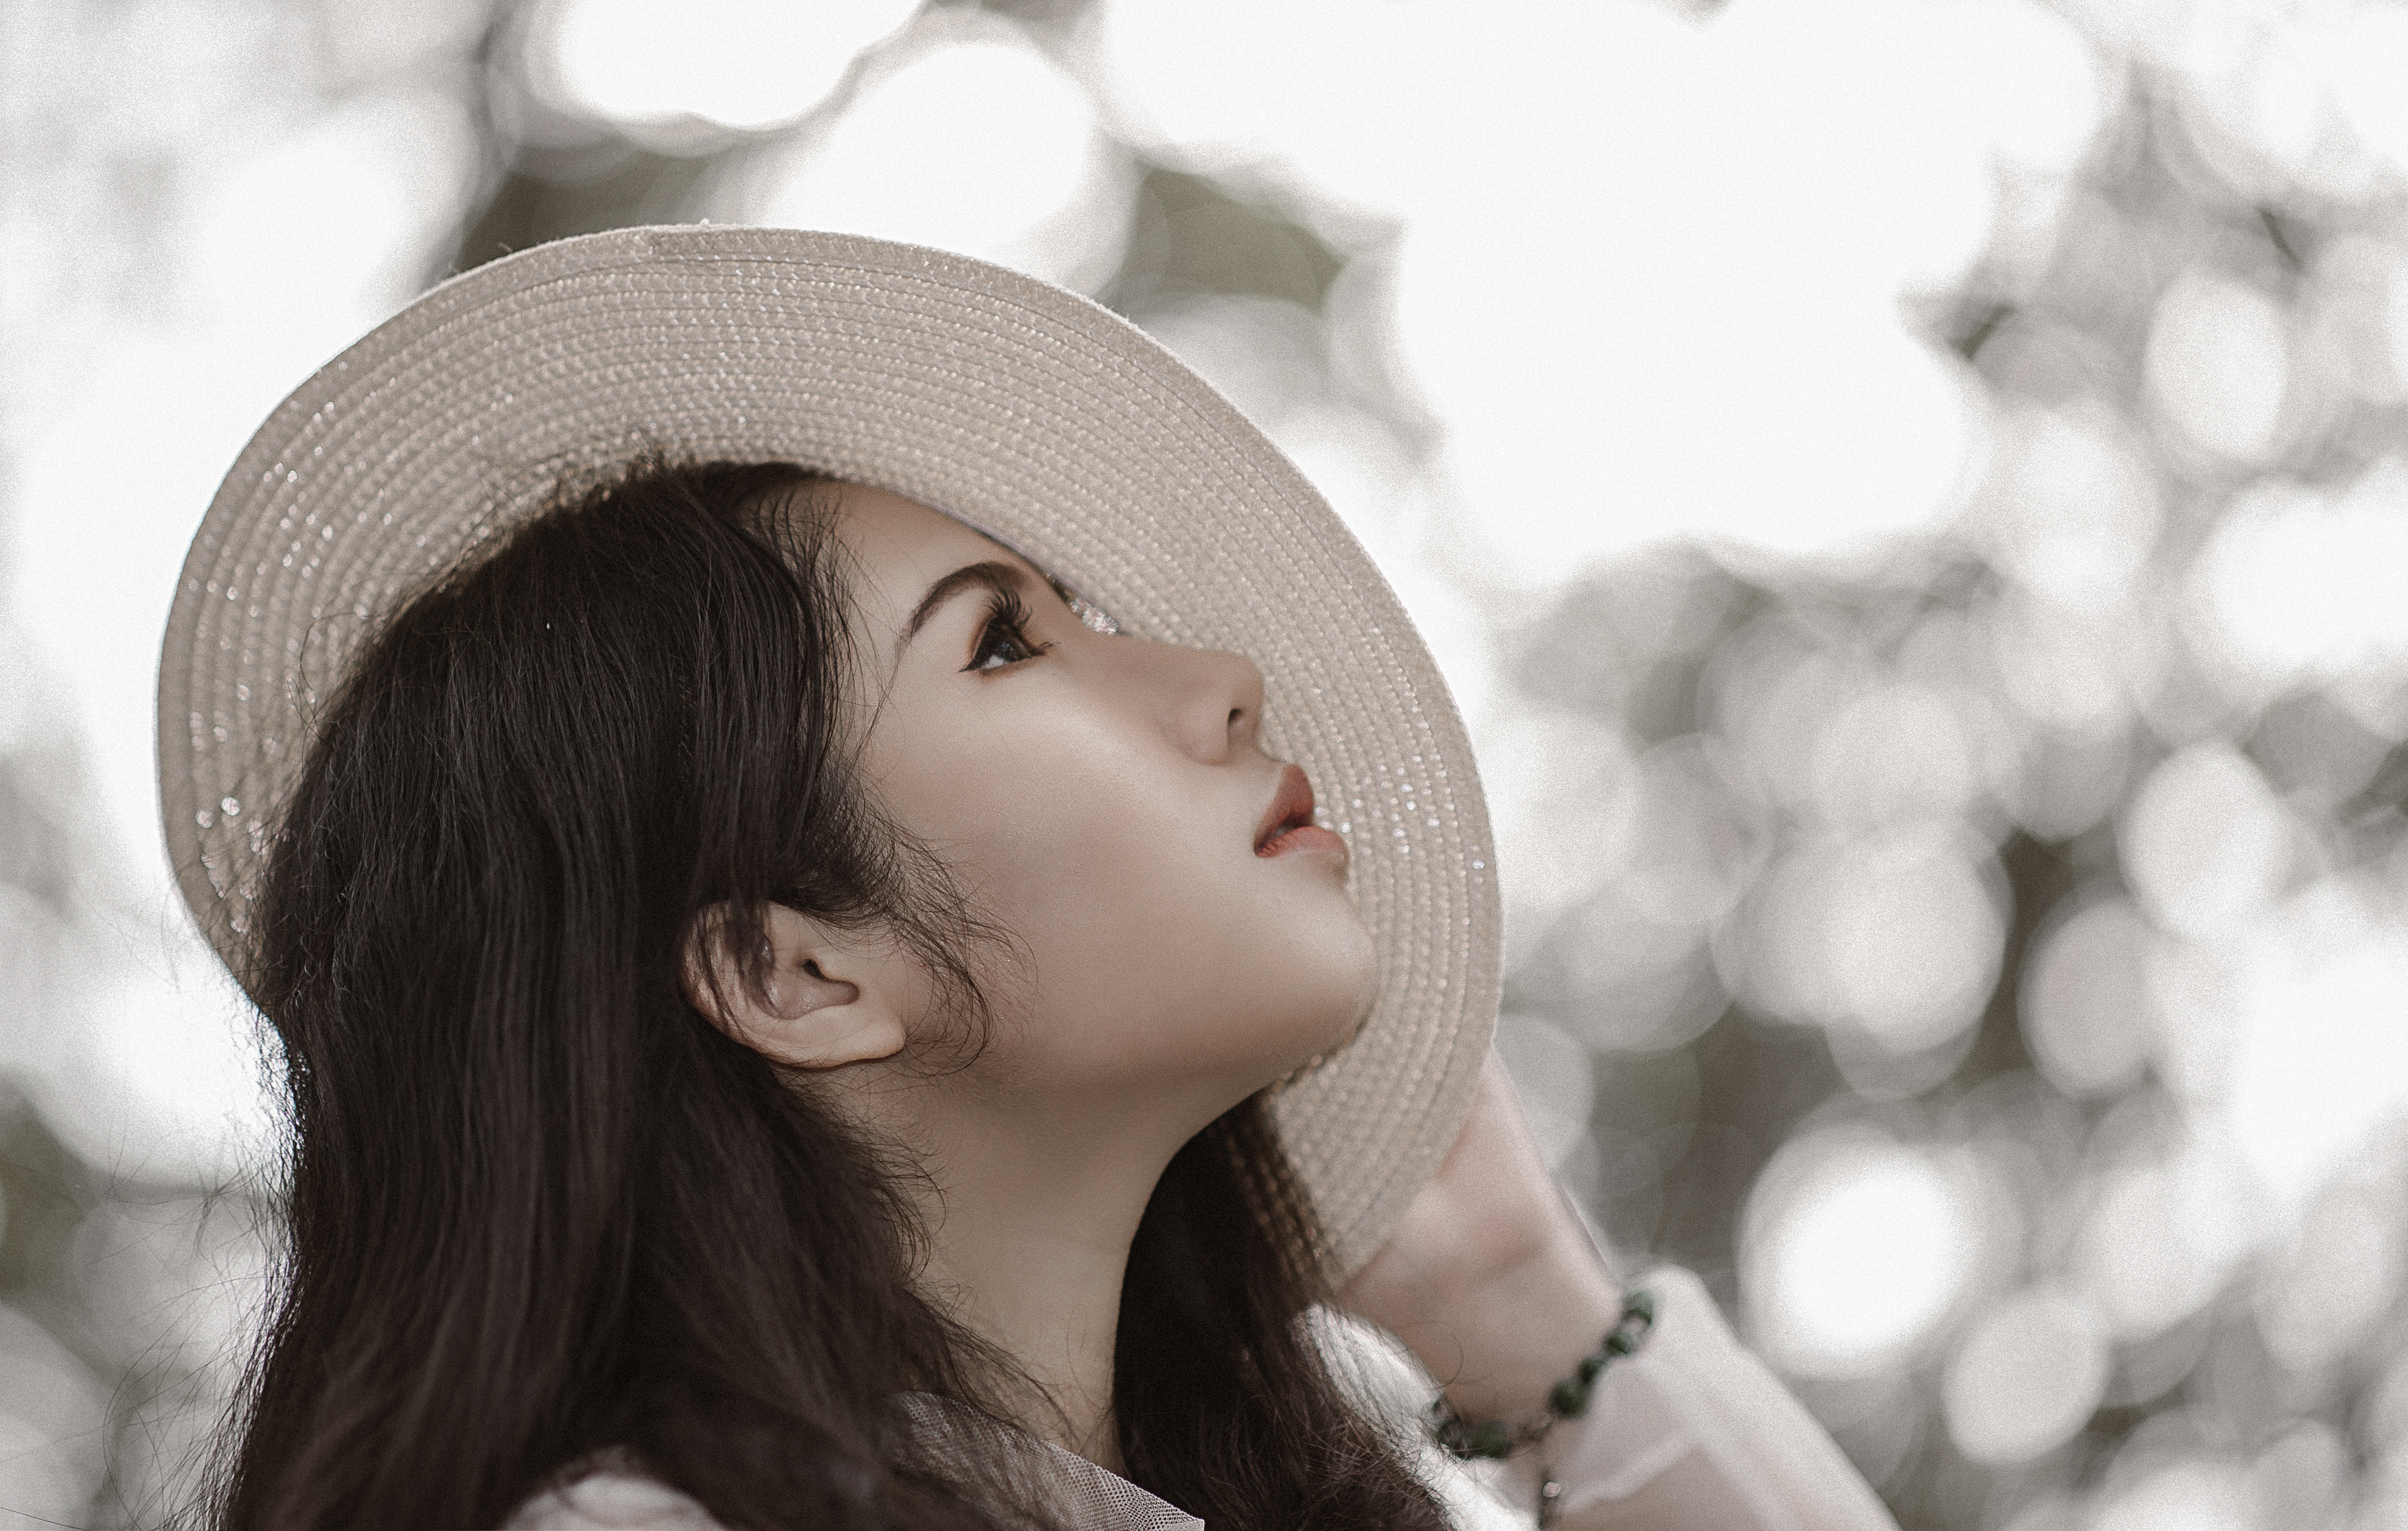
face, eyes, girl, beautiful, happy, deep, skincare, make up, art, artwork, portrait, hat, skin, beauty, photography, eye, long hair, portrait photography, brown hair, smile